Greek War of Independence

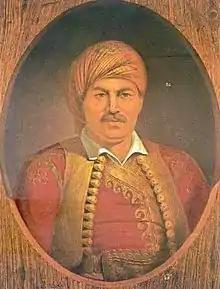
Hatzimichalis Dalianis, commander of the campaign to Crete, was killed in Frangokastello in 1828.

The news that the Greeks had revolted sparked murderous fury all over the Ottoman Empire. In Constantinople, on Easter Sunday, the Patriarch of the Greek Orthodox Church, Gregory V, was publicly hanged although he had condemned the revolution and preached obedience to the Sultan in his sermons. Since the revolution began in March, the Sublime Porte had executed at random various prominent Greeks living in Constantinople, such as the serving Dragoman of the Porte and two retired dragomans, a number of wealthy bankers and merchants, including a member of the ultra-rich Mavrocordatos family, three monks and a priest of the Orthodox church, and three ordinary Greeks accused of planning to poison the city's water supply. In the city of Smyrna (modern İzmir, Turkey), which until 1922 was a mostly Greek city, Ottoman soldiers drawn from the interior of Anatolia on their way to fight in either Greece or Moldavia/Wallachia, staged a pogrom in June 1821 against the Greeks, leading Gordon to write: "3,000 ruffians assailed the Greek quarter, plundered the houses and slaughtered the people; Smyrna resembled a place taken by assault, neither age or sex being respected". When a local mullah was asked to give a "fatwa" justifying the murder of Christians by Muslims and refused, he too was promptly killed.